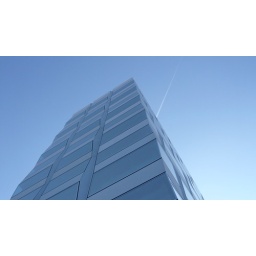
Buliding hanging from the sky by an airplane trail. Or the surprises of Zurich Sky in the peak of winter.